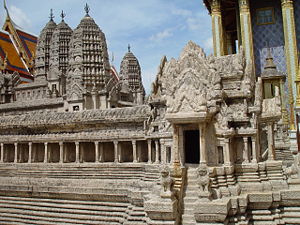
Angkor Wat / Restaureringsarbejde
Denne model af Angkor Wat i Thaipaladset (Bangkok) viser de intakte halvgallerier på de nederste niveauer og tårnene i hjørnerne af gallerierne på andet niveau.
Angkor Wat er et tempelkompleks ved Angkor, Cambodja, der ligger nogle få kilometer nord for den moderne by Siem Reap. Templet er bygget til kong Suryavarman 2. i begyndelsen af det 12. århundrede som hans statstempel. Udenom templet lå hovedstaden, bestående af nu forsvundne træbygninger. Som det bedst bevarede tempel i området er det det eneste tempel, der har bibeholdt sin religiøse betydning op til vores dage, først som hinduistisk tempel indviet til Vishnu og siden som buddhistisk tempel. Templet anses for det arkitektoniske højdepunkt i den klassiske khmerkultur.